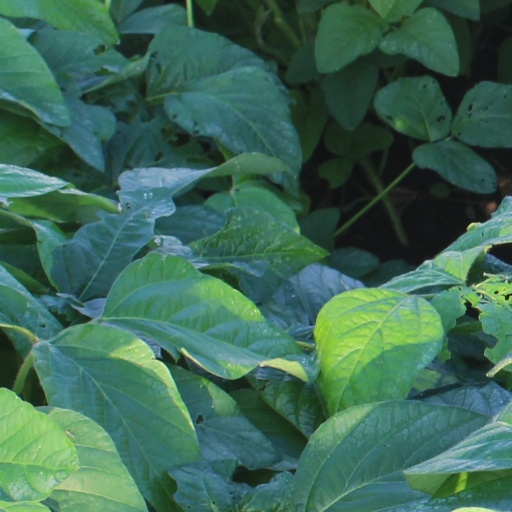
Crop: soybean